Saint-Tropez

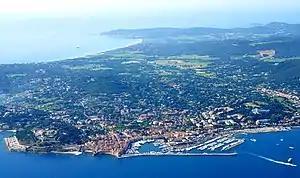
Aerial view of Saint-Tropez, with Pampelonne beach in background and the citadel and the port in the foreground

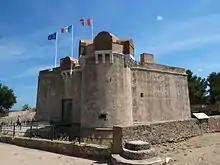
Citadel of Saint-Tropez

In 599 BC, the Phocaeans from Ionia founded Massilia (present-day Marseille) and established other coastal mooring sites in the area. Through the writings of Roman historian and military commander Pliny the Elder, it was found that Saint-Tropez was known in ancient times as Athenopolis and that it belonged to the Massilians. In 31 BC, the Romans invaded the region. Their citizens built many opulent villas in the area, including one known as the "Villa des Platanes" (Villa of the Plane Trees). The closest settlement to Saint-Tropez in antiquity is attested as Heraclea-Caccabaria, today Cavalaire-sur-Mer, situated on the southern end of the peninsula, while the gulf of Saint-Tropez was called , which likely survives in the settlement name of Les Issambres.